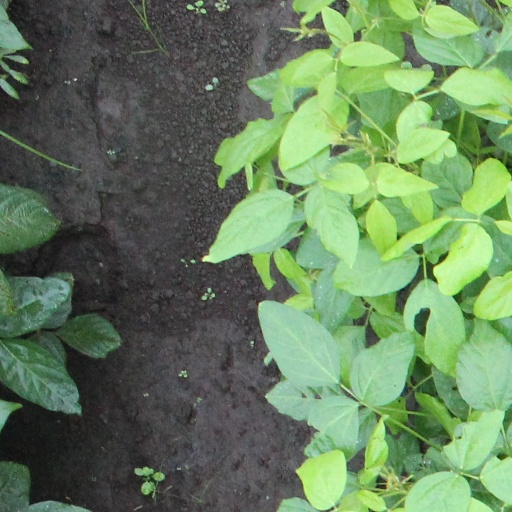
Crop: soybean